Ray Lovelock (actor)

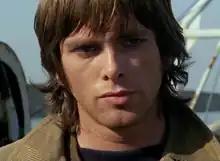
Ray Lovelock in "Almost Human" (1974)

Raymond Lovelock (19 June 1950 – 10 November 2017) was an Italian actor and musician, best known for his roles in genre films.